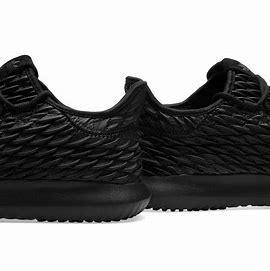
Brand: Adidas
Model: Tubular Shadow